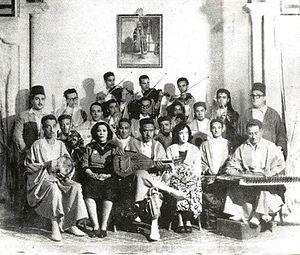
Saliha au sein de la troupe de la Rachidia. Au centre, Khemaïes Tarnane. العربية: صليحة ضمن فرقة الرشيدية. في واسطة الصورة أيضاً خميس ترنان.
La Rachidia est une association culturelle et artistique spécialisée dans la musique tunisienne. Elle voit le jour le 3 novembre 1934, grâce à une élite d'hommes politiques, intellectuels, écrivains et artistes menés par Mustapha Sfar, Cheikh El Médina de Tunis à l'époque. L'orchestre de l'institution, dirigé par Fethi Zghonda, est réputé en Tunisie et dans le reste du Maghreb.
La musique tunisienne est un type de musique originaire de Tunisie, en Afrique du Nord.
Saliha, de son vrai nom Salouha Ben Ibrahim Ben Abdelhafidh, née en 1914 à Nebeur dans le gouvernorat du Kef et décédée le 26 novembre 1958 à Tunis, est une chanteuse tunisienne.